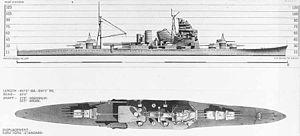
La classe Takao a été la quatrième classe de croiseurs lourds de la Marine impériale japonaise, construite d'avril 1927 à juin 1932, dans les arsenaux de Yokosuka et Kure, et les chantiers navals de Nagasaki et de Kobe, et la dernière conçue sous l'égide des traités de limitation des armements navals. Les croiseurs qui l'ont constituée ont donc été, selon la pratique japonaise habituelle, plus puissamment armés que leurs prédécesseurs, et n'ont donc, pas plus qu'eux, respecté la limite maximale de déplacement de 10 000 tonnes, imposée par le traité de Washington de 1922.